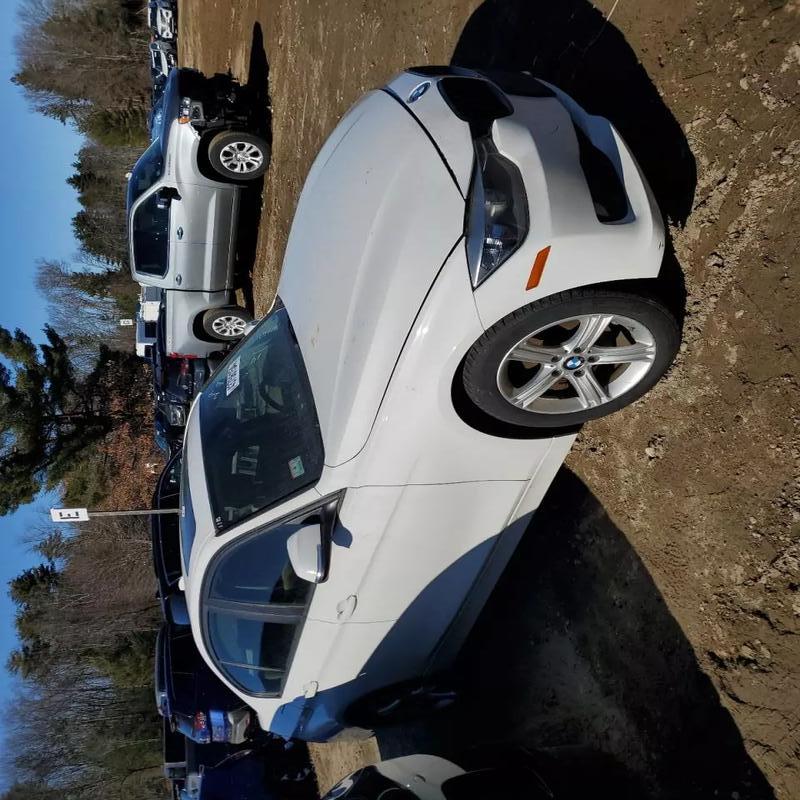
Aucun dommage détecté.
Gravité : aucun